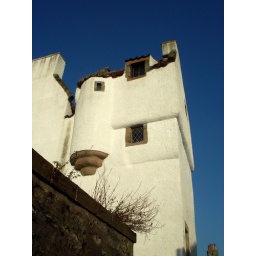
blue sky in Culross